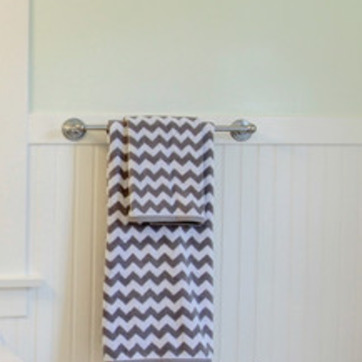
Material: fabric